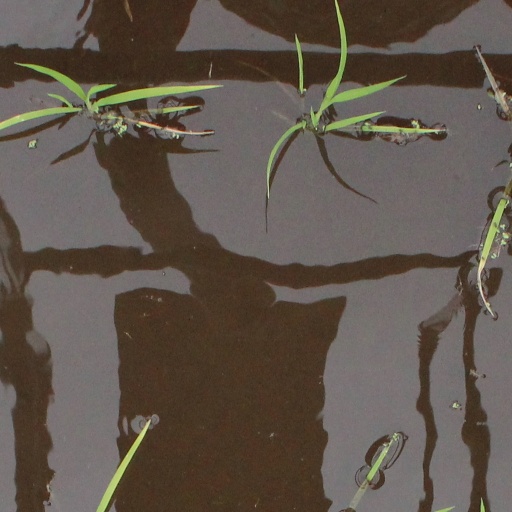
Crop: rice